Immigration to Yemen

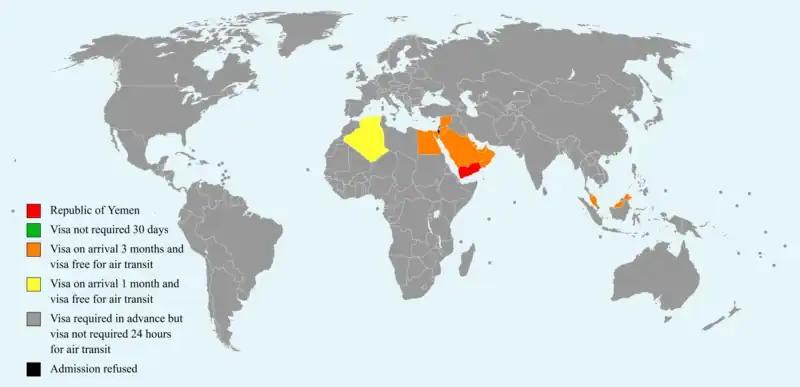
Visa policy of Yemen.

Visitors to Yemen must obtain a visa from one of the Yemeni diplomatic missions, unless they come from one of the visa countries whose citizens may obtain visa on arrival.